Ordsall Hall

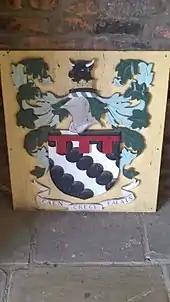
Coat of arms of the Radclyffe family, awarded to Sir John Radclyffe in the 1340s

The Dutch humanist and theologian Erasmus stayed at Ordsall Hall in 1499, and described it thus: